2011 Tuscaloosa–Birmingham tornado

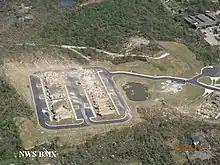
The destroyed Chastain Manor apartment complex near Alberta City, Tuscaloosa. The complex was later rebuilt.

The tornado entered the southern portion of Tuscaloosa as a low-end EF4 and crossed 35th Street, completely destroying a cell phone tower and several warehouses in an industrial area. It passed within a half mile of the Tuscaloosa Police Department Headquarters, forcing the evacuation of the dispatch personnel from the third floor offices until the storm passed. At that same time, the Tuscaloosa County Emergency Management Office sustained a direct hit and was totally destroyed along with most of their equipment and vehicles but with no injuries to the staff present. The tornado then ripped through the neighborhoods of Rosedale and Forest Lake, leveling and sweeping away numerous poorly anchored homes. Several apartment complexes were entirely destroyed in this area, and a few two-story apartment buildings were completely reduced to rubble. The tornado crossed the intersection of 15th Street and McFarland Boulevard, and numerous businesses and restaurants near the University Mall were completely flattened at low-end EF4 strength, and vehicles were either tossed around or destroyed. The nearby Cedar Crest subdivision was devastated as numerous block-foundation homes were leveled. The tornado maintained its strength as it continued through the neighborhood of Alberta City, leveling and sweeping away numerous block-foundation homes, and completely flattening two more apartment buildings and a shopping center along University Boulevard. As the tornado exited the Alberta City section, the Chastain Manor Apartments (which were nailed, rather than bolted to their foundations) were completely destroyed and partially swept away. A well-anchored clubhouse on the property was mostly swept away and its remains were scattered into a pond, even though the structure had lacked interior walls. A nearby manhole cover was removed from its drain and thrown into a ravine.